Gia Long

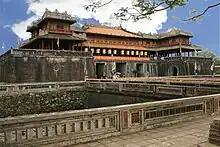

In order to train and recruit government officials, Gia Long revived the Confucian court examinations that had been abolished by the Tây Sơn. In 1803, he founded the National Academy ("Quốc Tử Giám") at Huế. Its objective was to educate the sons of mandarins and meritorious students in Confucian classical literature. In 1804, Gia Long promulgated edicts establishing similar schools in the provinces, as well as guidelines to regulate their staff and curriculum. He appointed Directors of Education ("quan đốc học") to oversee the provincial education system and the selection process for the entrance examinations to the National Academy, beginning in 1802. The Directors were assisted by Subordinate and Assistant Directors (phó đốc học "or" trợ-giáo). Gia Long explained to his court in 1814 that the goal was to create a cadre of classically educated, politically loyal administrators: